Villa Magna

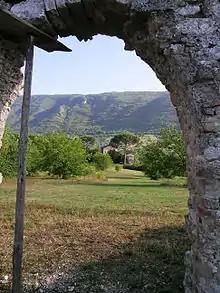
A view of the 19th-century casale built on top of the Roman villa.

Villa Magna is a large imperial ancient Roman villa near the modern town of Anagni, in Lazio, central Italy. The site lies in the Valle del Sacco some 65 km south of Rome, at the foot of the Monti Lepini, directly under the peak known as Monte Giuliano. The villa was excavated between 2006 and 2010.